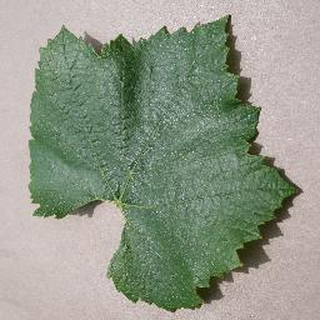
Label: healthy_grape